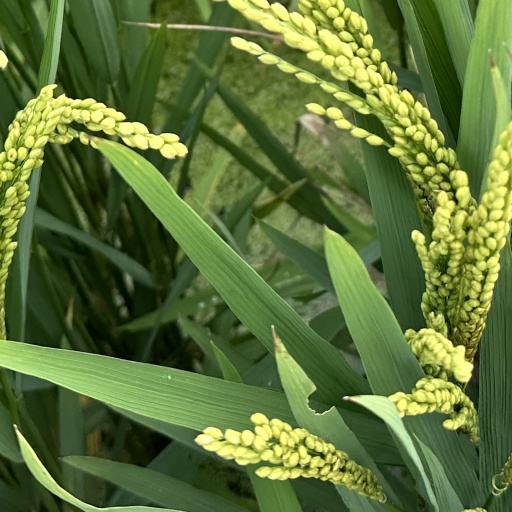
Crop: rice